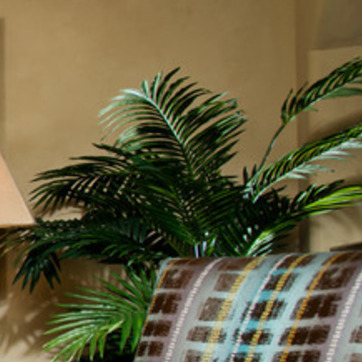
Material: foliage